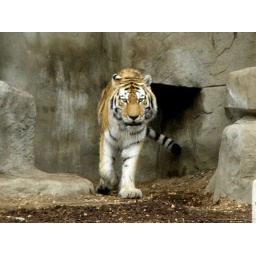
Brookfield Zoo, tiger walking in its habitat right at the visitors.